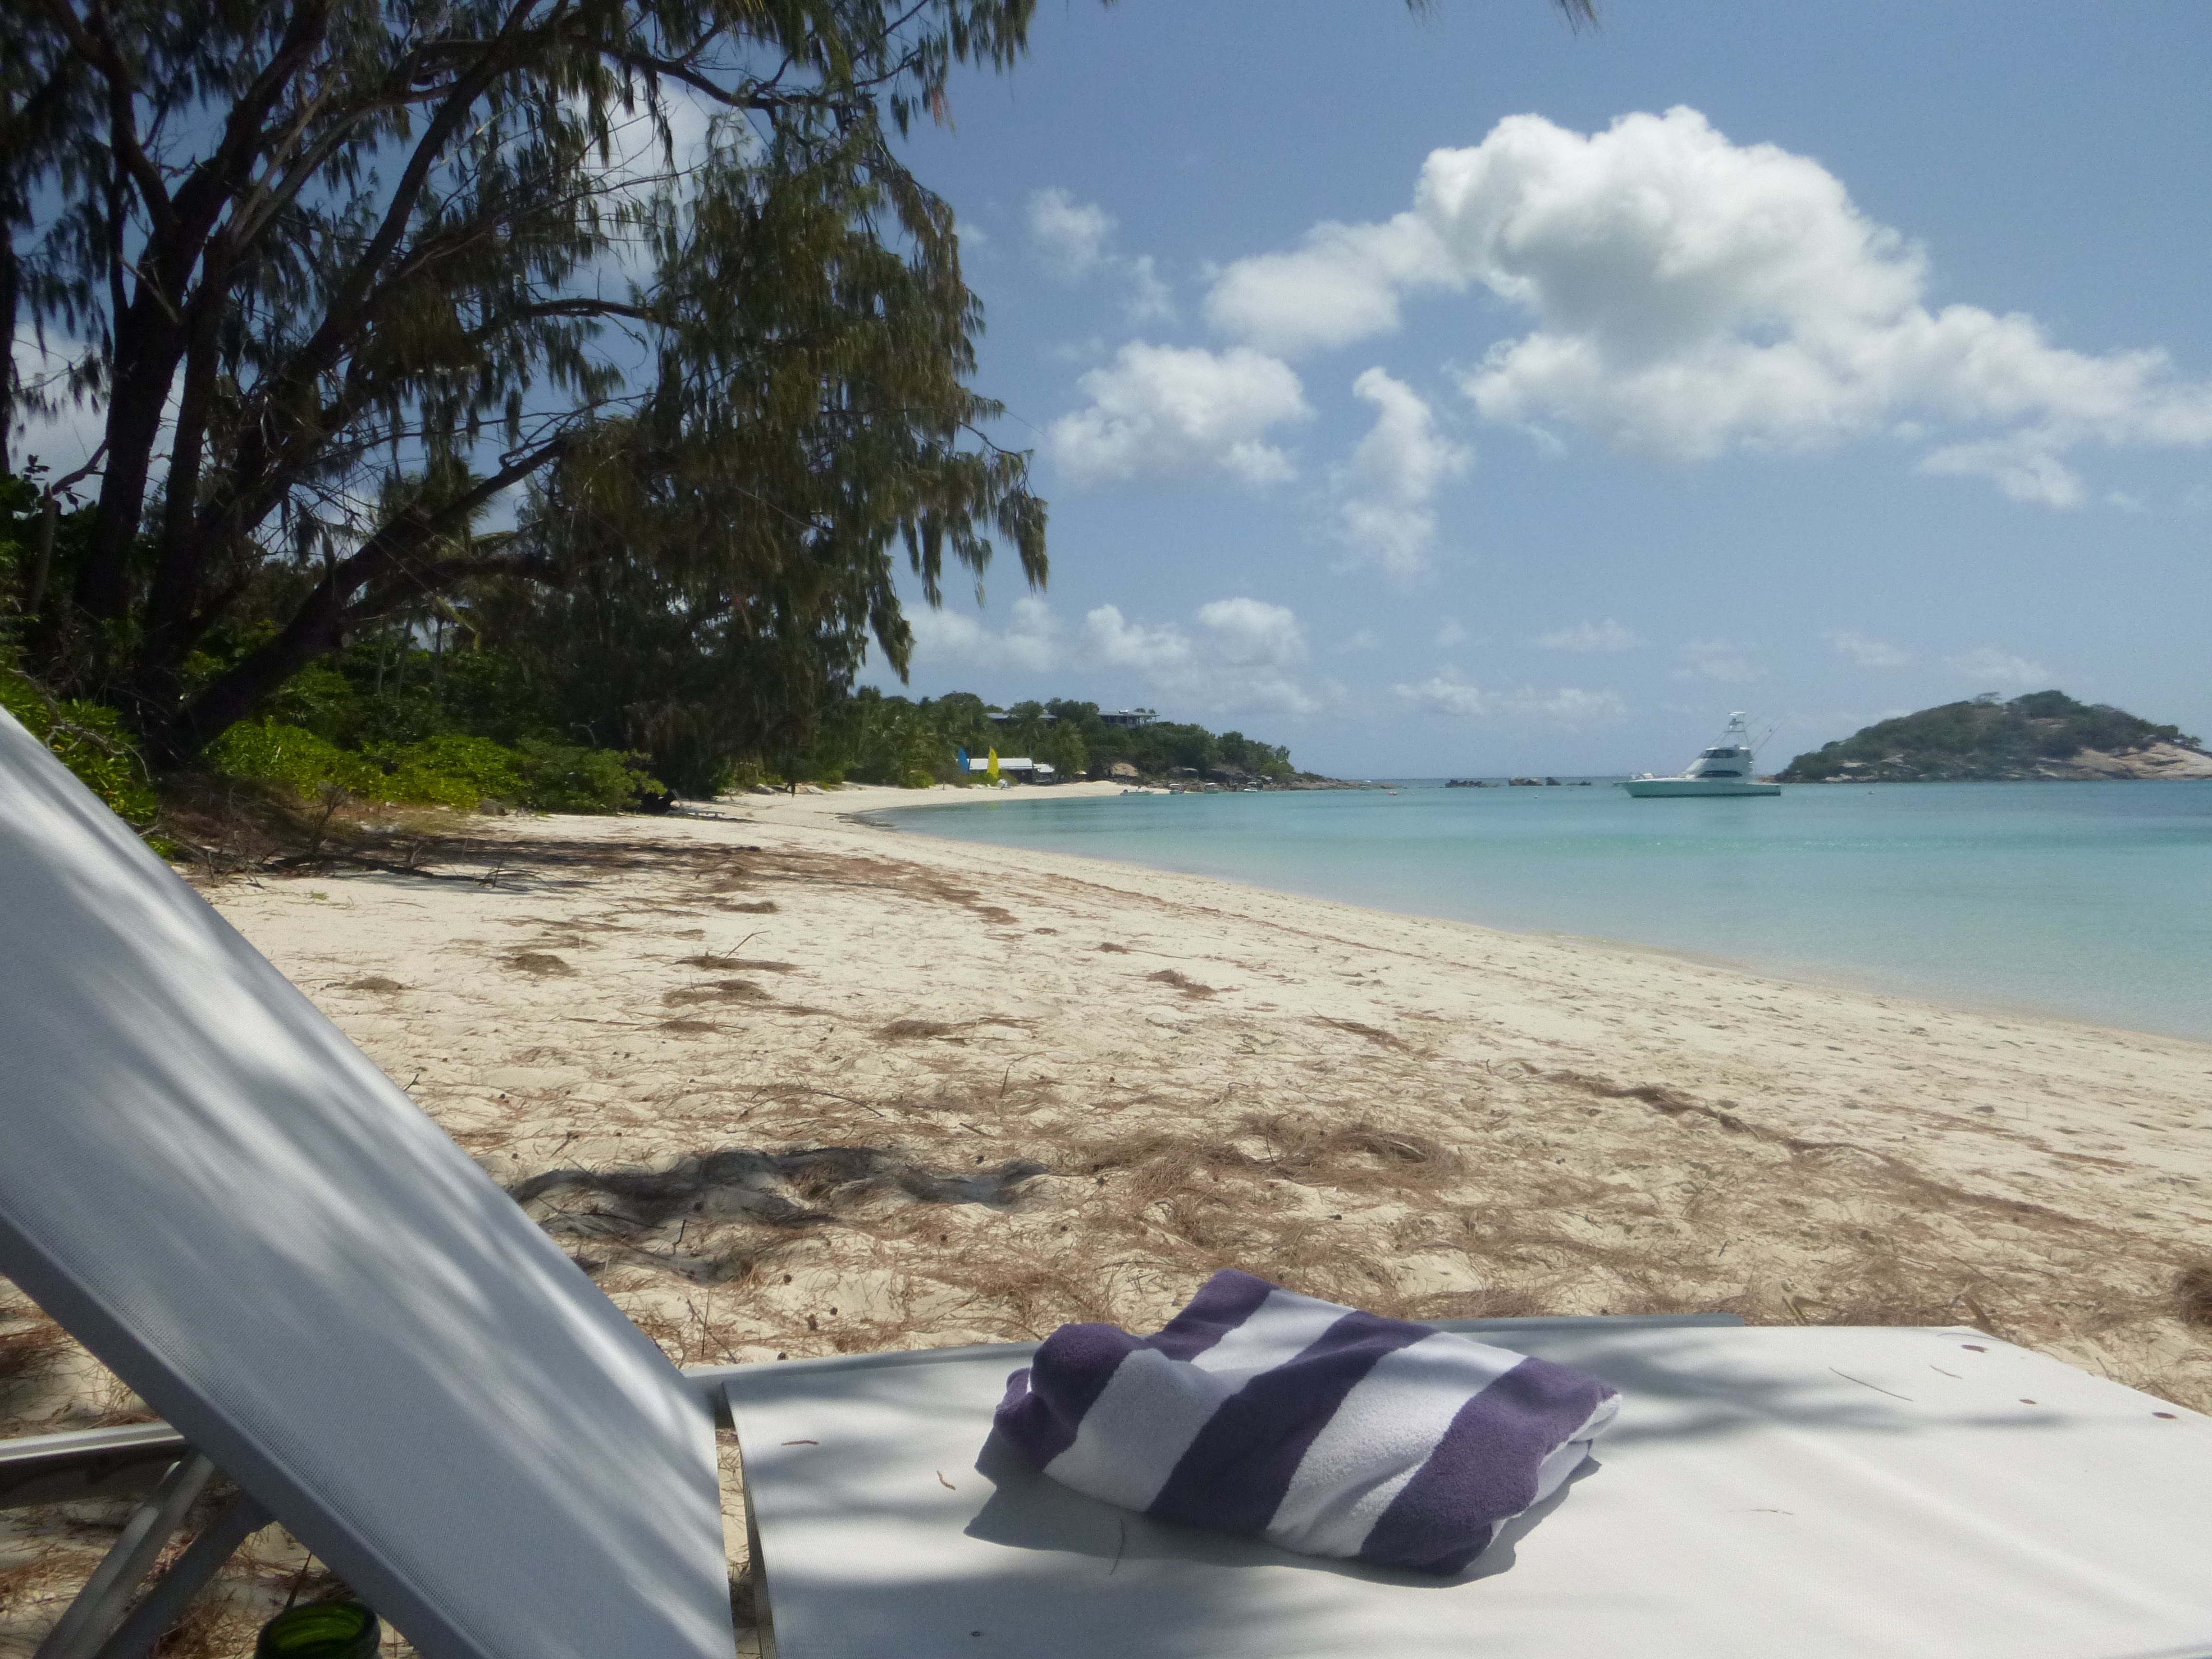
beach, sea, coast, sand, shore, vacation, bay, body of water